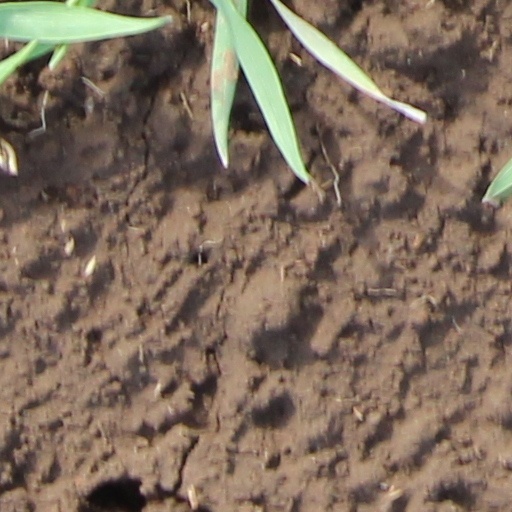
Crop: wheat